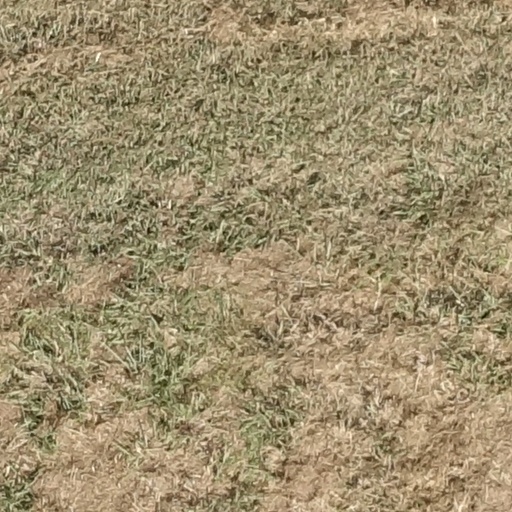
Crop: sorghum